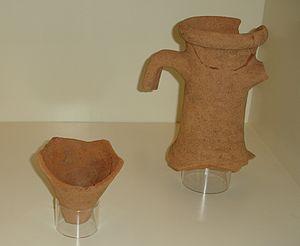
L'Hispanie romaine désigne tous les territoires contrôlés par la République romaine, puis par l'Empire romain dans la péninsule Ibérique entre 218 av. J.-C. et le début du Vᵉ siècle, après la chute de l'Empire romain d'Occident en 476. L'Hispanie romaine inclut l'actuel territoire espagnol avec ce qui est maintenant le Portugal.